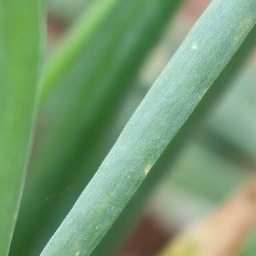
Label: healthy